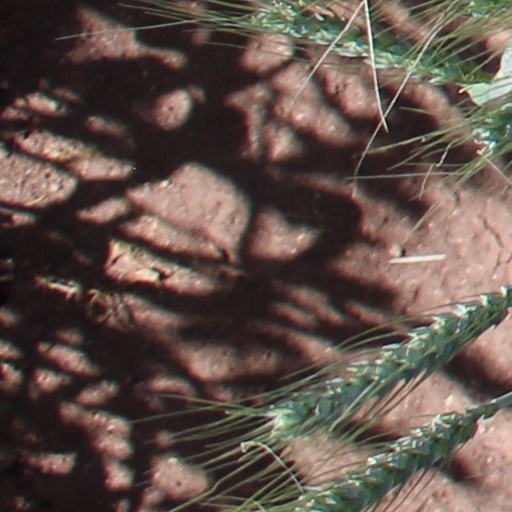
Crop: wheat